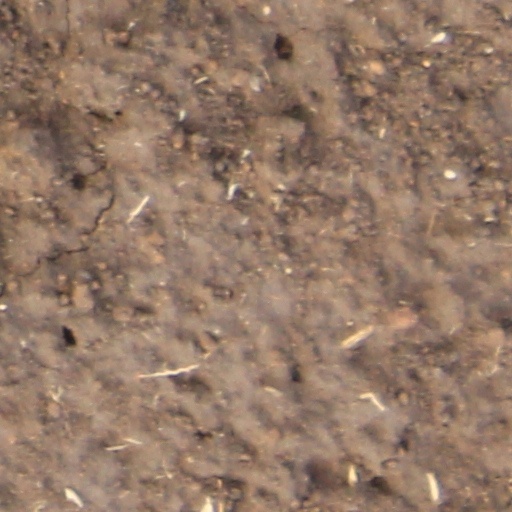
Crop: wheat